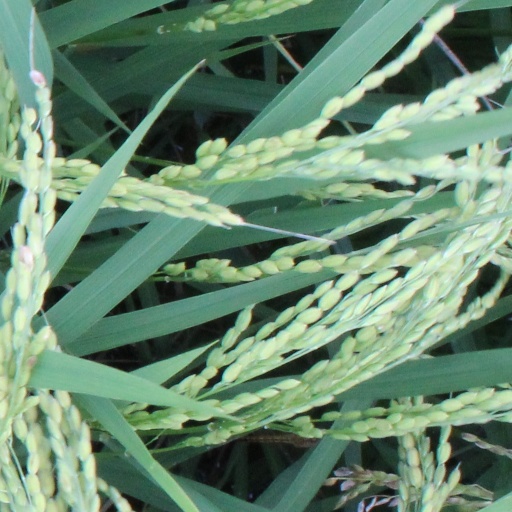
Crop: rice